Yeo One

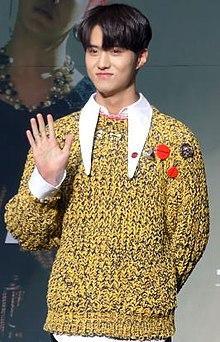
Yeo One in March 2019

Yeo Chang-gu (born March 27, 1996), better known by his stage name Yeo One, is a South Korean singer and actor. He debuted as a vocalist in a South Korean boy group Pentagon in October 2016. Aside from group activities as singer, he has also starred in various television and web dramas.